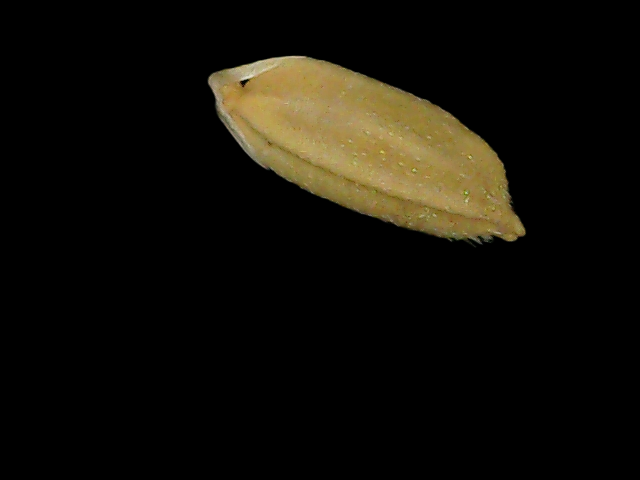
Rice variety: Bd76